Keystone B-3

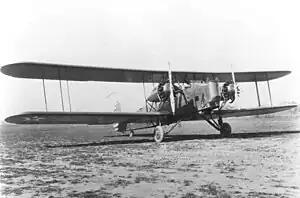
Keystone B-3A (S/N 30-281), the first B-3A built.

The Keystone B-3A was a bomber aircraft developed for the United States Army Air Corps by Keystone Aircraft in the late 1920s.